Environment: lab
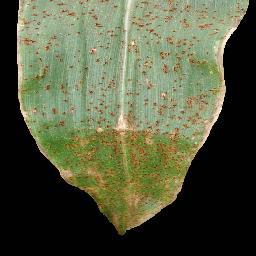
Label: common_rust